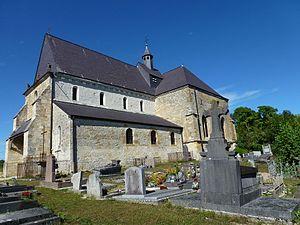
Saint-Loup-Terrier est une commune française, située dans le département des Ardennes en région Grand Est.
Saint-Loup-aux-Bois est une localité de Saint-Loup-Terrier et une ancienne commune française, située dans le département des Ardennes en région Grand Est.